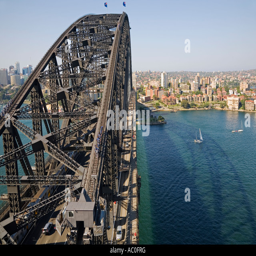
view and north shore from atop the lookout